Sofia

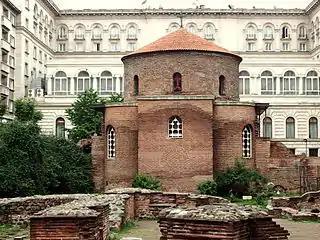
Dated from the early 4th century, the Church of Saint George is the oldest standing edifice in Sofia.

Roman emperors Aurelian (215–275) and Galerius (260–311) were born in Serdica.